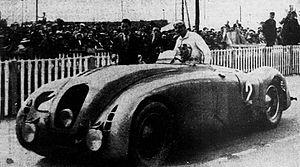
Bugatti vainqueur des 24 Heures du Mans 1937, avec Robert Benoist et Jean-Pierre Wimille.
Marcel Charles Benoist, dit Robert Benoist, né le 20 mars 1895 à Auffargis et mort le 10 septembre 1944 à Buchenwald, est un pilote automobile et résistant français.
Bugatti Automobiles est un constructeur automobile français appartenant au groupe allemand Volkswagen AG depuis son rachat en 1998. Fondée en 1909 par le constructeur franco-italien Ettore Bugatti, l’entreprise française est longtemps considérée comme pionnière dans le domaine de l’automobile et produit de luxueuses sportives de prestige marquées par l’adage cher à Ettore : « Rien n’est trop beau, rien n’est trop cher ».
Les 24 Heures du Mans 1937 sont la 14ᵉ édition de l'épreuve et se déroulent les 19 et 20 juin 1937 sur le circuit de la Sarthe.
Les succès en course de Bugatti s’étalent essentiellement de fin 1925 à 1939, avec divers modèles.
La Bugatti Type 57 est un des modèles les plus emblématiques et mythiques de la marque de voiture de sport de luxe et de prestige Bugatti, et de l'automobile de sport de luxe mondiale des années 1930. Ultime création d'élite, de record de vitesse, de grand luxe, de prix, et d'excellence mécanique de Jean Bugatti elle est présentée au Salon de Paris 1933, commercialisée à 685 exemplaires en de nombreuses variantes de carrosserie individualisées, entre mars 1934 à mai 1940, et victorieuse en particulier des Rallye des Alpes françaises 1935, Grand Prix automobile de France 1936, 24 Heures du Mans 1937, et 24 Heures du Mans 1939. En 2010 la première des trois Bugatti Type 57SC Atlantic 1936 est vendue aux enchères à la Collection Peter Mullin, pour une somme entre 30 et 40 millions de dollars, voiture la plus chère à ce moment, record battu depuis par une Ferrari 250 GTO.